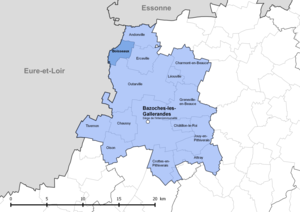
Périmètre de la fr:communauté de communes de la Plaine du Nord Loiret - Situation de la commune de fr:Boisseaux.
Boisseaux est une commune française située dans le département du Loiret en région Centre-Val de Loire.